Sassnitz

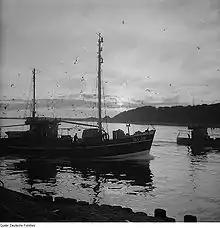
Fishing boat in the port,

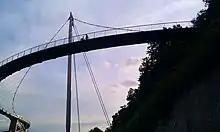
Suspension bridge to the port (for pedestrians)

It was not until 1906 that the farming and fishing village of Crampas and the fishing village of Sassnitz were merged into the municipality of Sassnitz. Fishing was (and is) important. The desire of many city dwellers to relax by the sea led, at the end of the 19th century, to a rapid and strong growth on the shores of the Baltic and North Sea, as well as on Rügen itself. As early as 1824, it is recorded that the family of the Berlin theologian Friedrich Schleiermacher went on a beach holiday to Sassnitz.